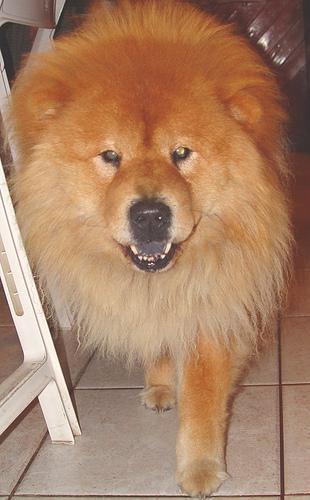
chow